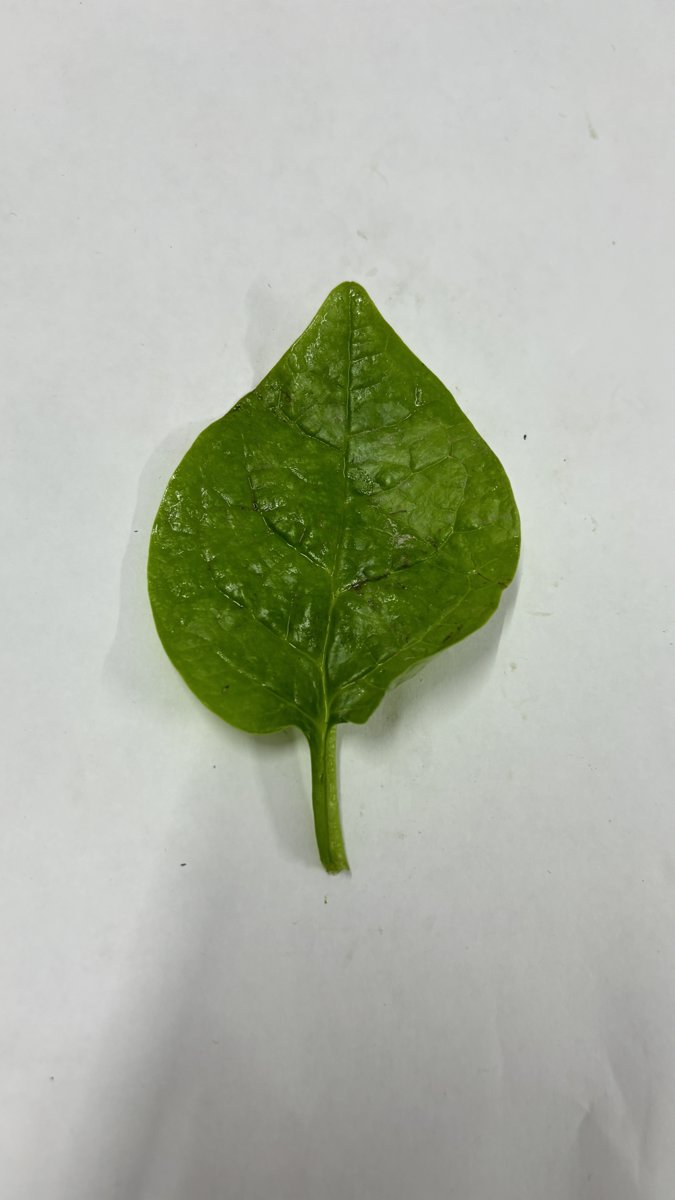
Label: Healthy-Leaf